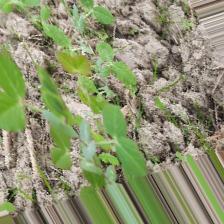
Label: Normal